Emmanuel Dungia

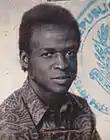
Emmanuel Dungia

Emmanuel Dungia was the son of François Zoambe Kuku Dungia, a male nurse and Wivine Yumbe Mbisala, a housewife who had given birth to him in Bondaki, an area around Gemena in the region of Sud-Ubangi District in the province of the Équateur in the Belgian Congo (present-day Democratic Republic of the Congo).